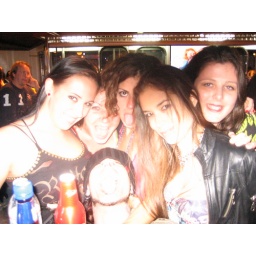
Don't know two of the girls in that picture, but the guy who's face is all washed out is Skid Row.